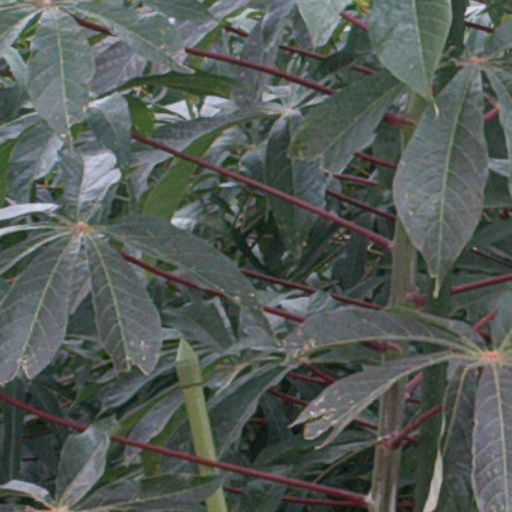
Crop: cassava